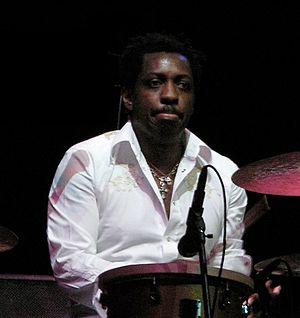
Le Crossroads Guitar Festival est un festival de musique créé en 1999 par Eric Clapton, à forte influence rock. Ce dernier choisit les musiciens qui se produisent sur scène ; Clapton déclare qu'ils font partie des meilleurs et qu'ils ont gagné son respect.